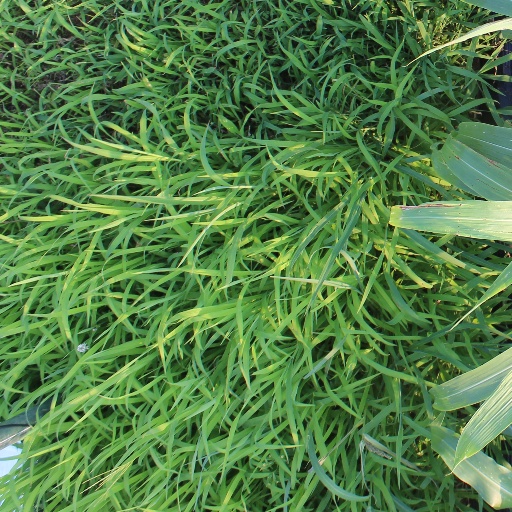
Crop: sorghum